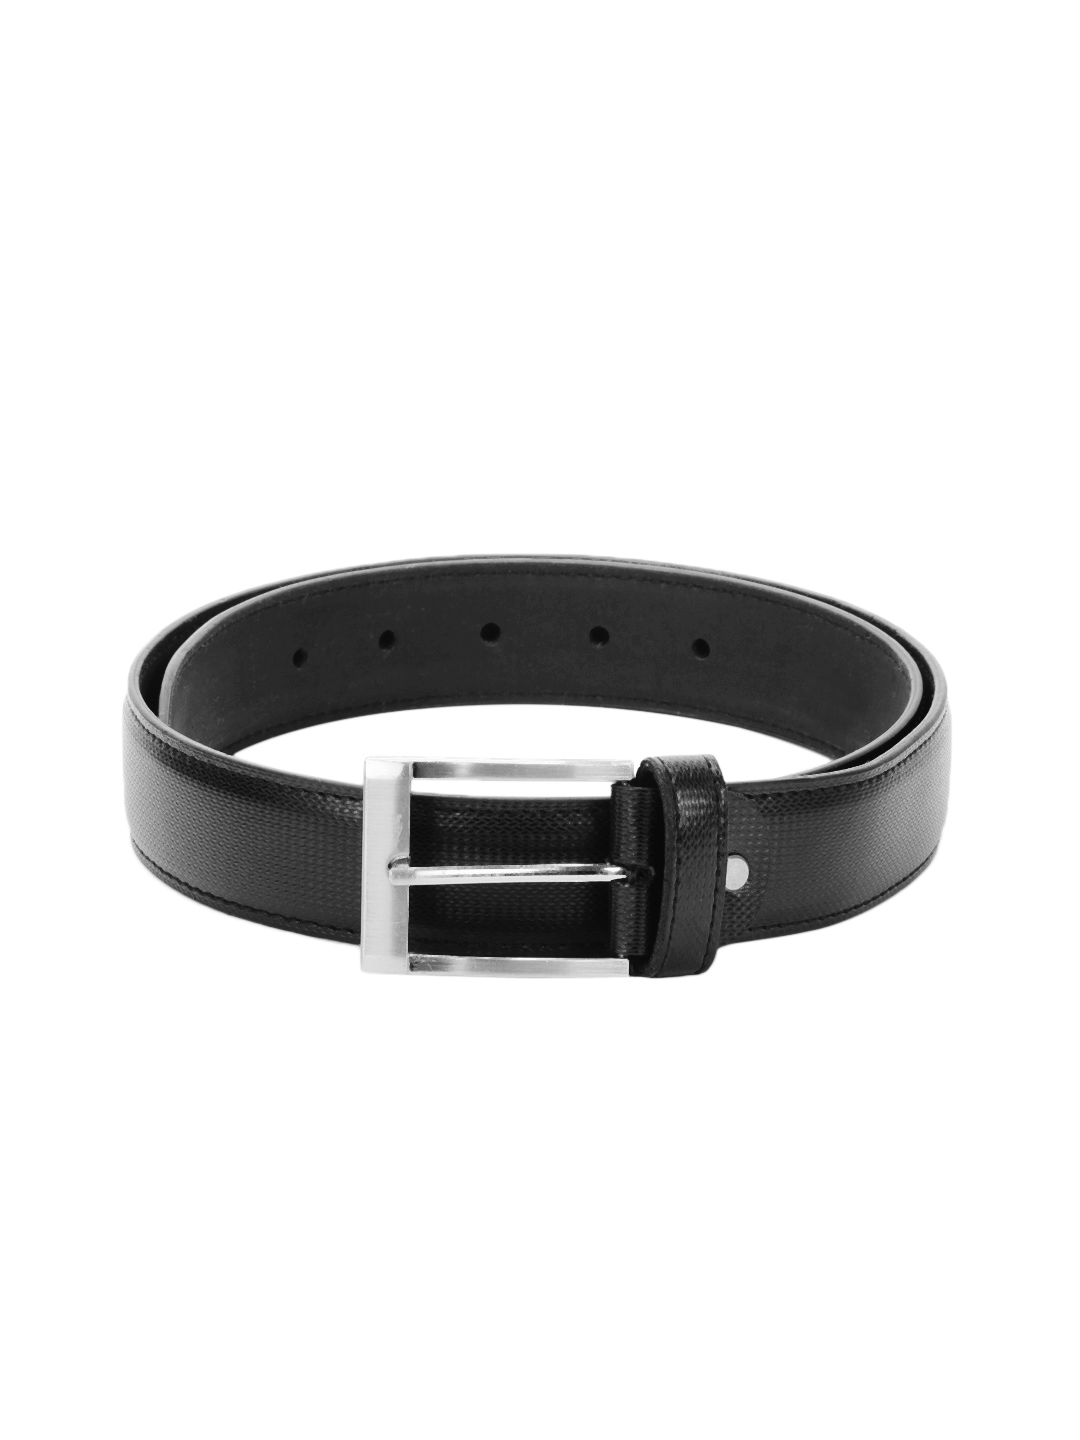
Hidedge Men Black Belt
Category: Accessories / Belts / Belts
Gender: Men
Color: Black
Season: Summer 2012
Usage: Casual